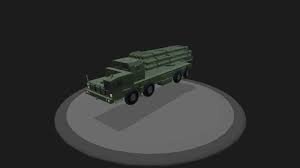
Label: Self Propelled Artillery